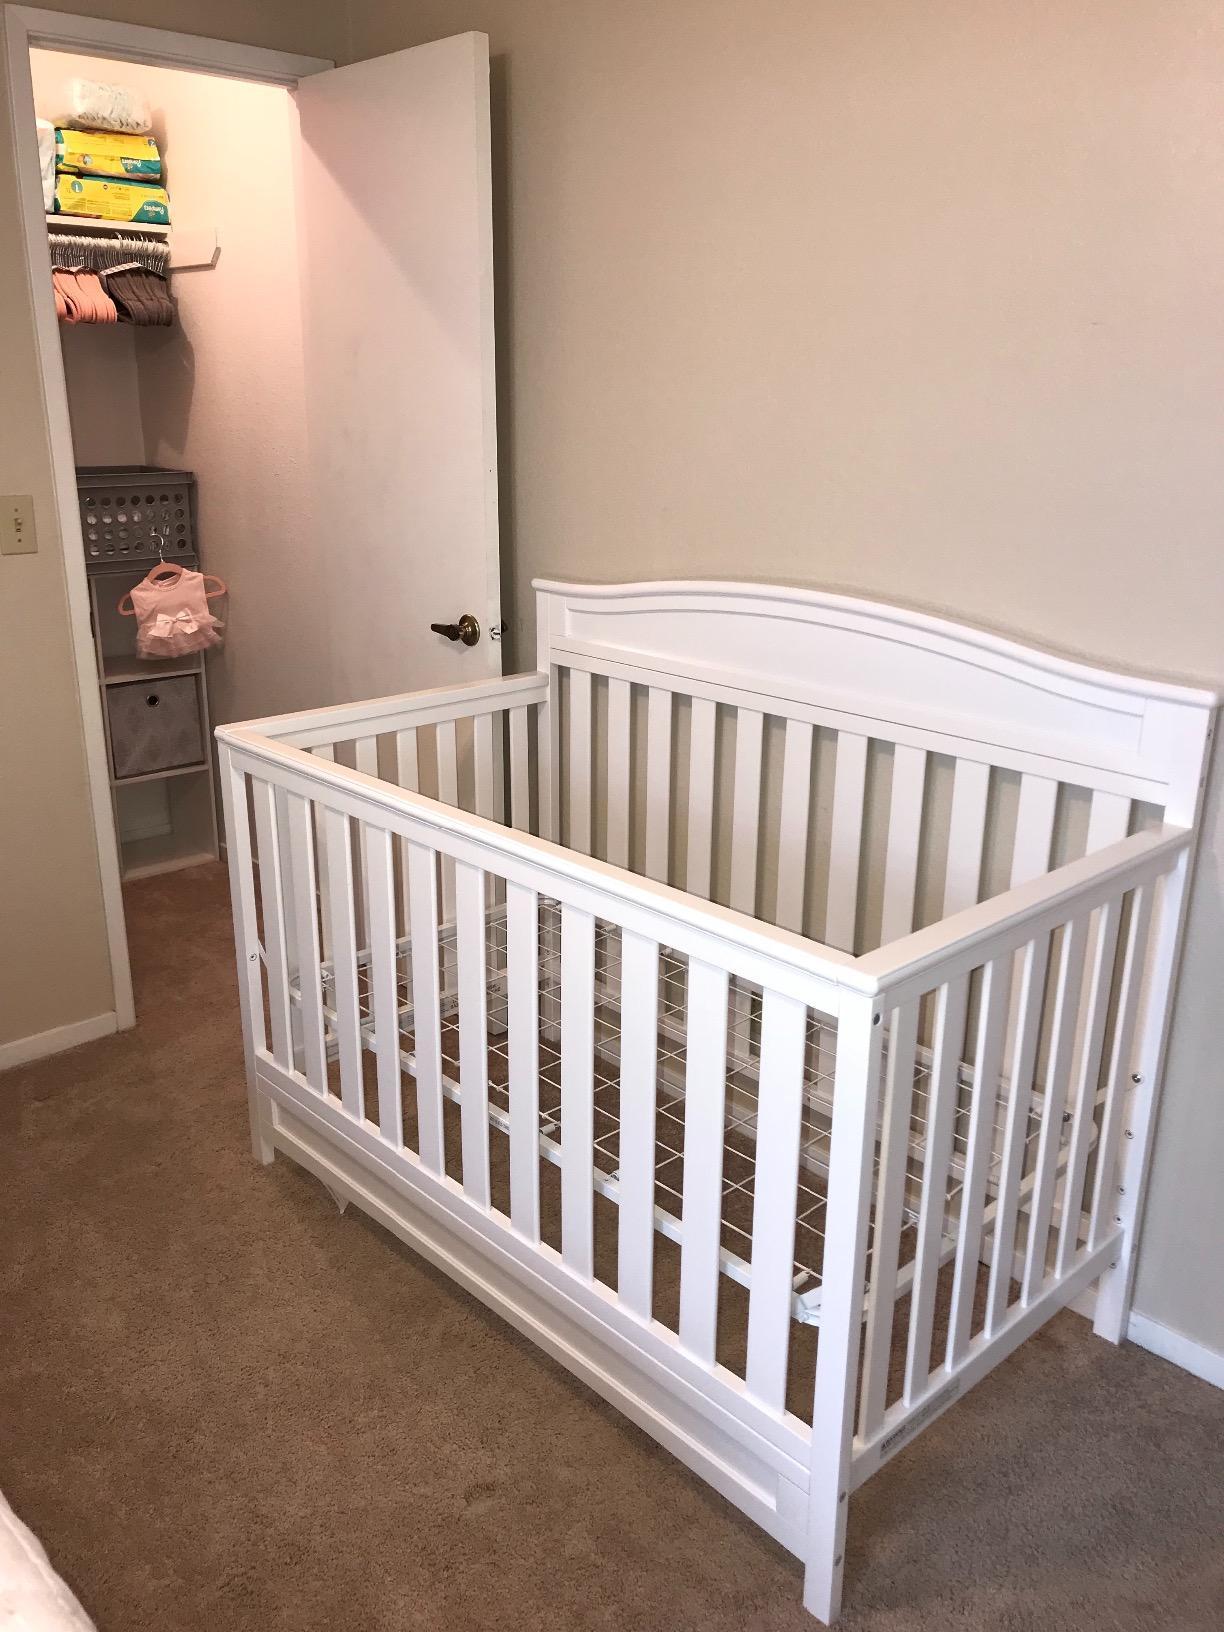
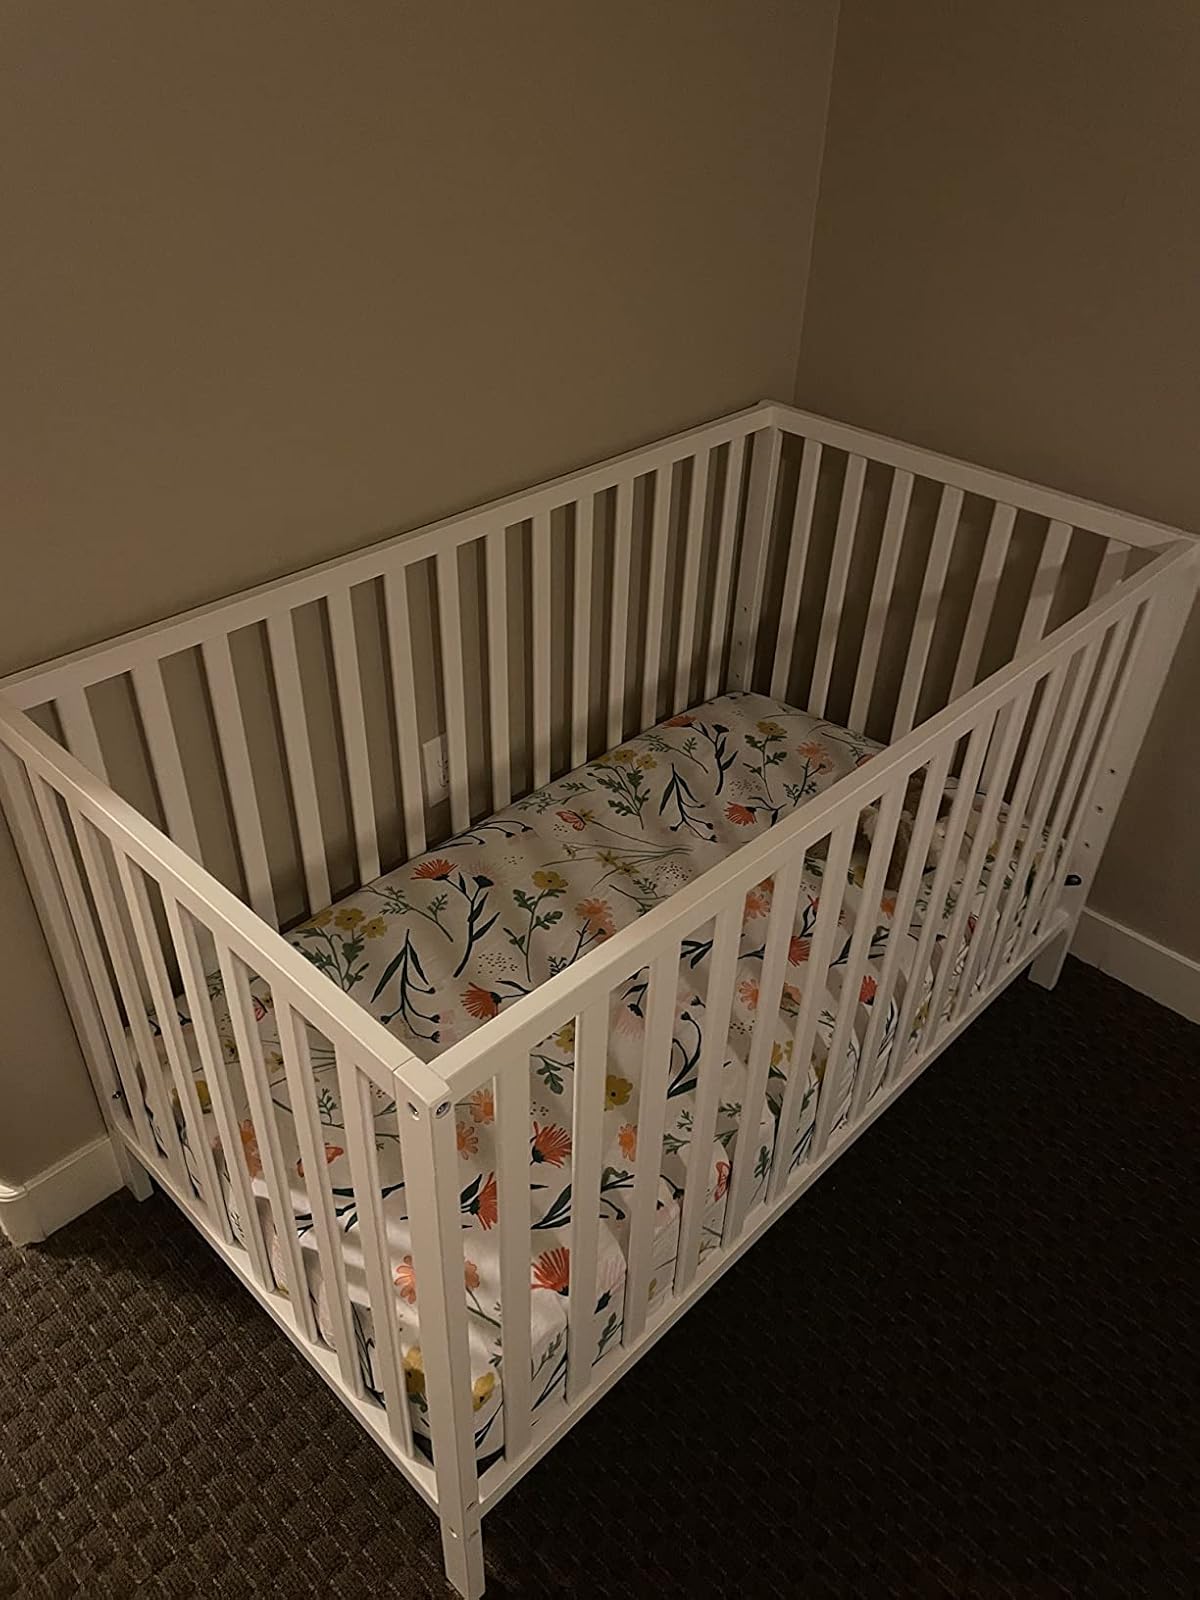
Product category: products_crib
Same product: no